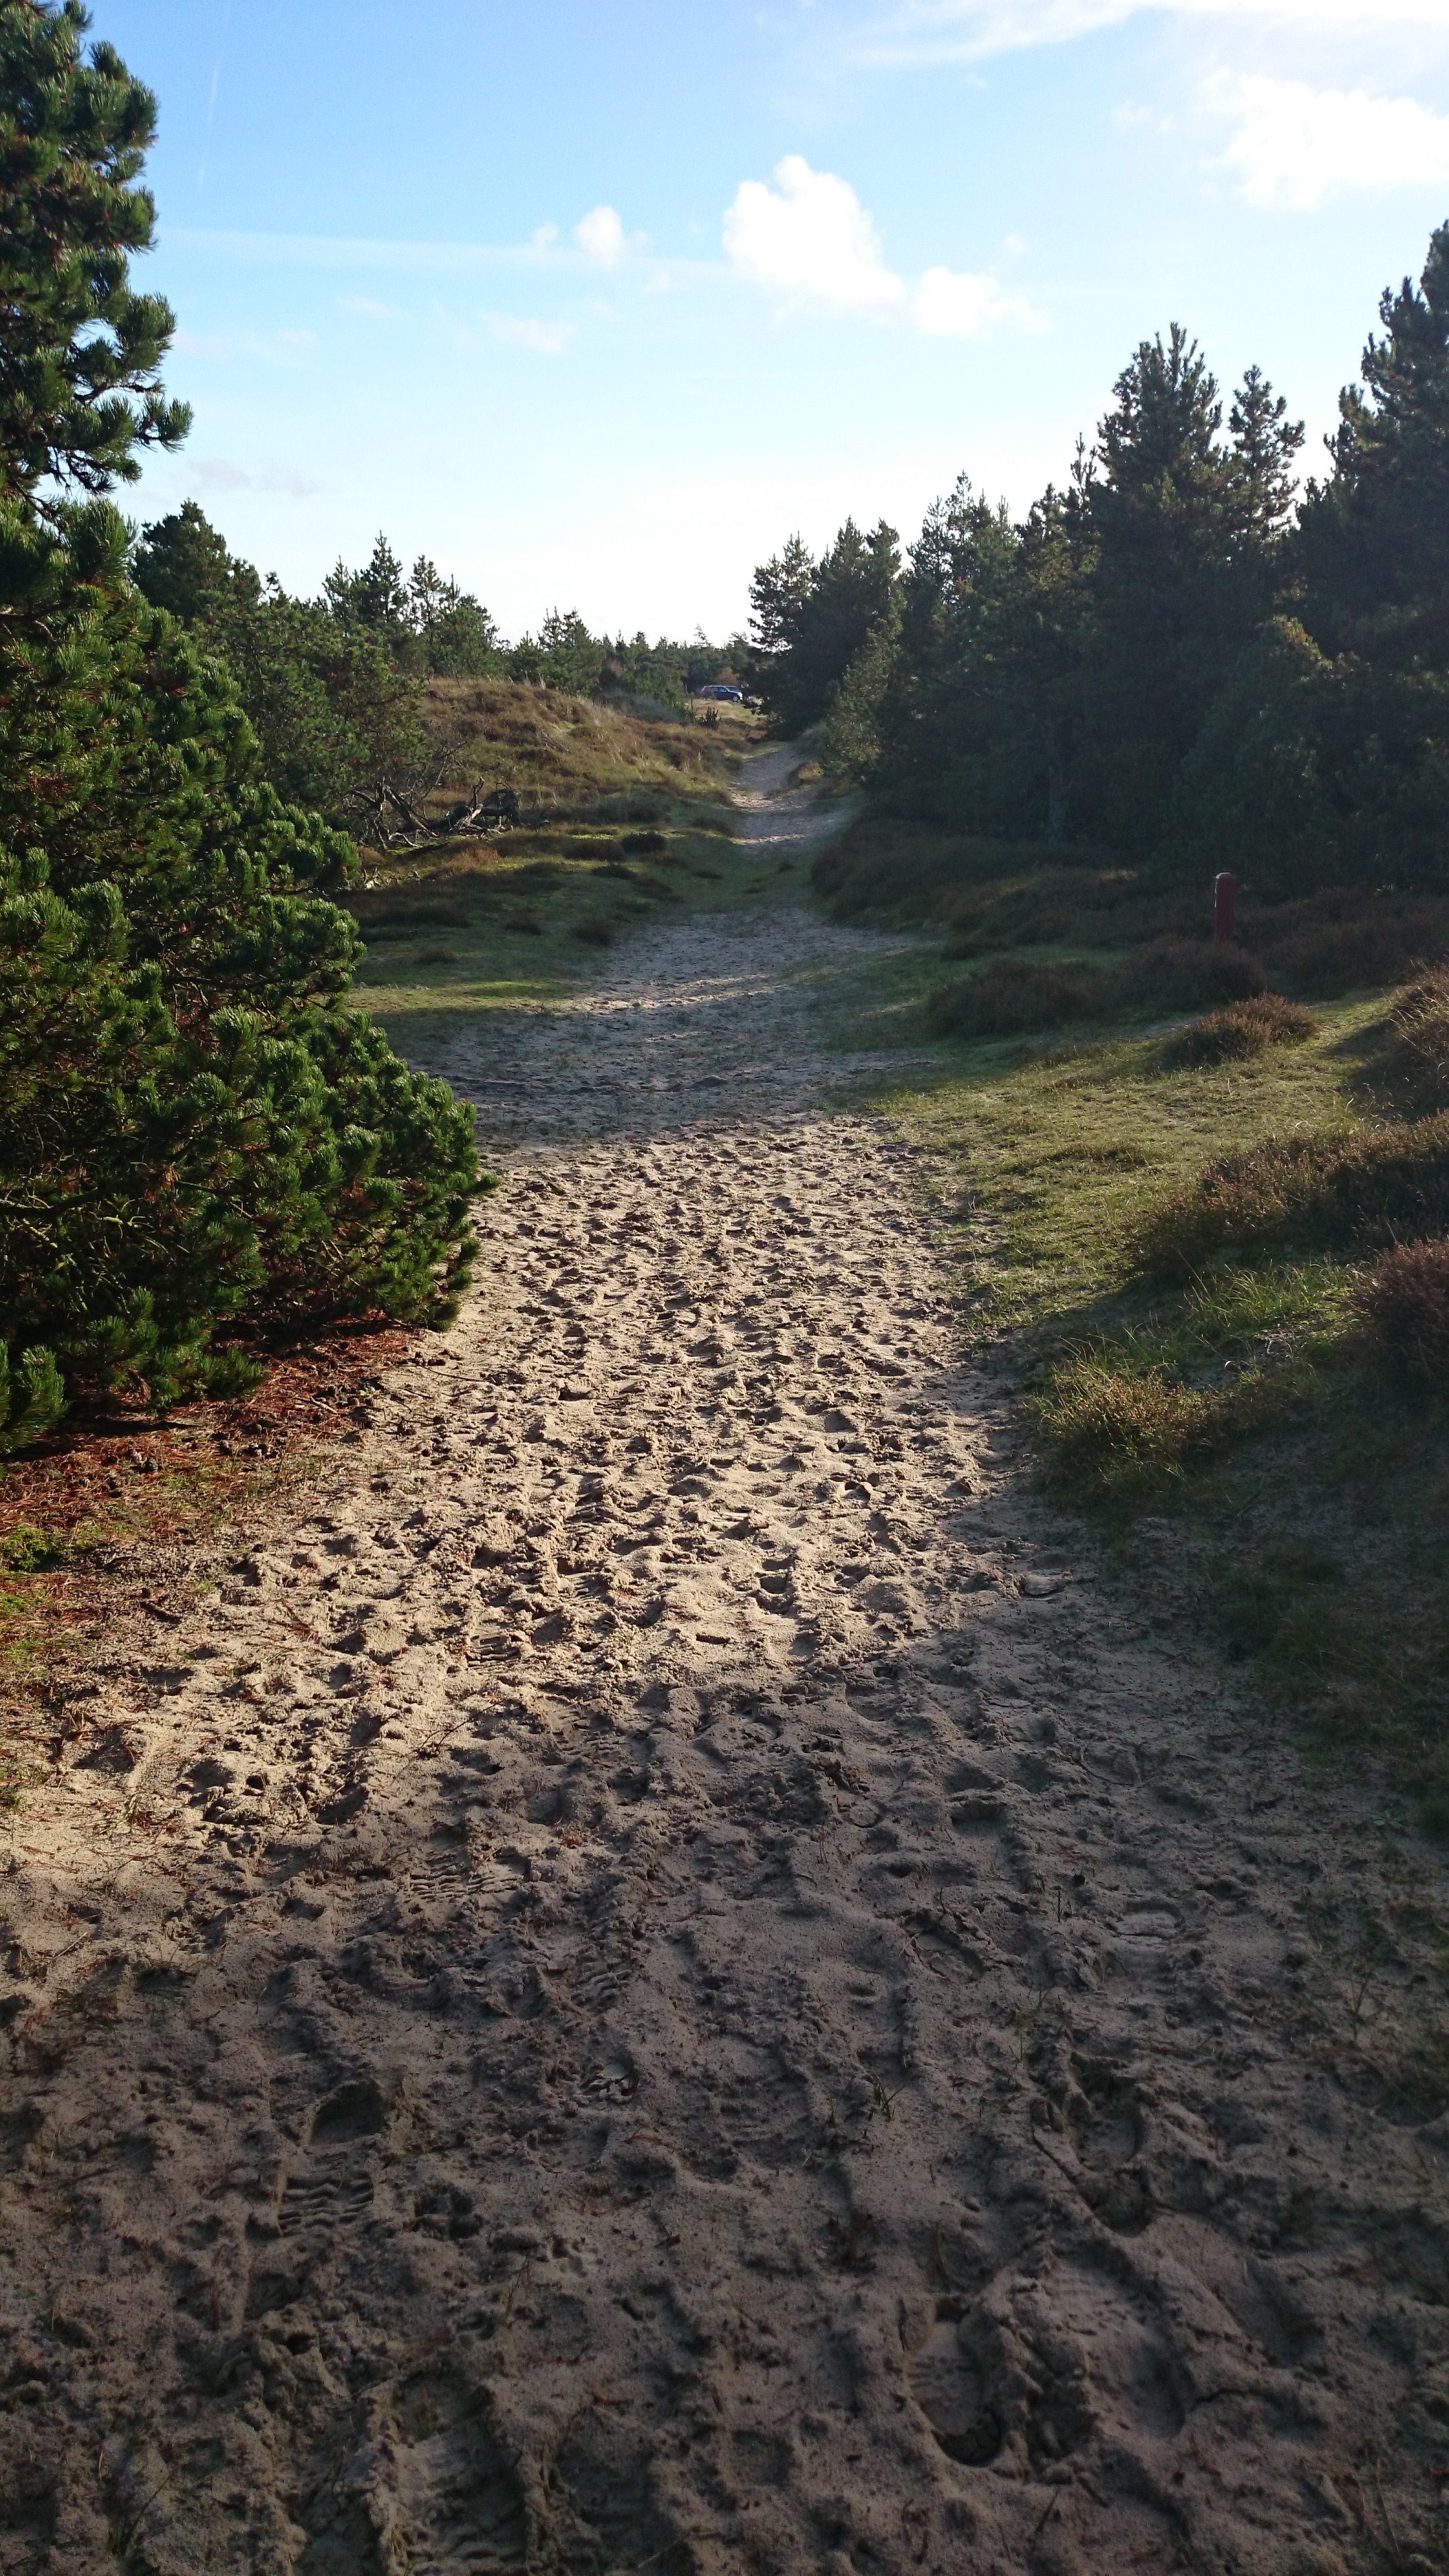
beach, landscape, sea, coast, tree, water, nature, path, sand, rock, hiking, shore, lake, river, soil, reservoir, body of water, footprints, geology, away, rural area